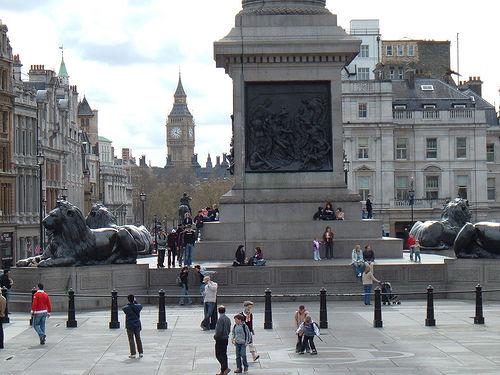
Weather: cloudy or overcast